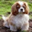
Label: dog